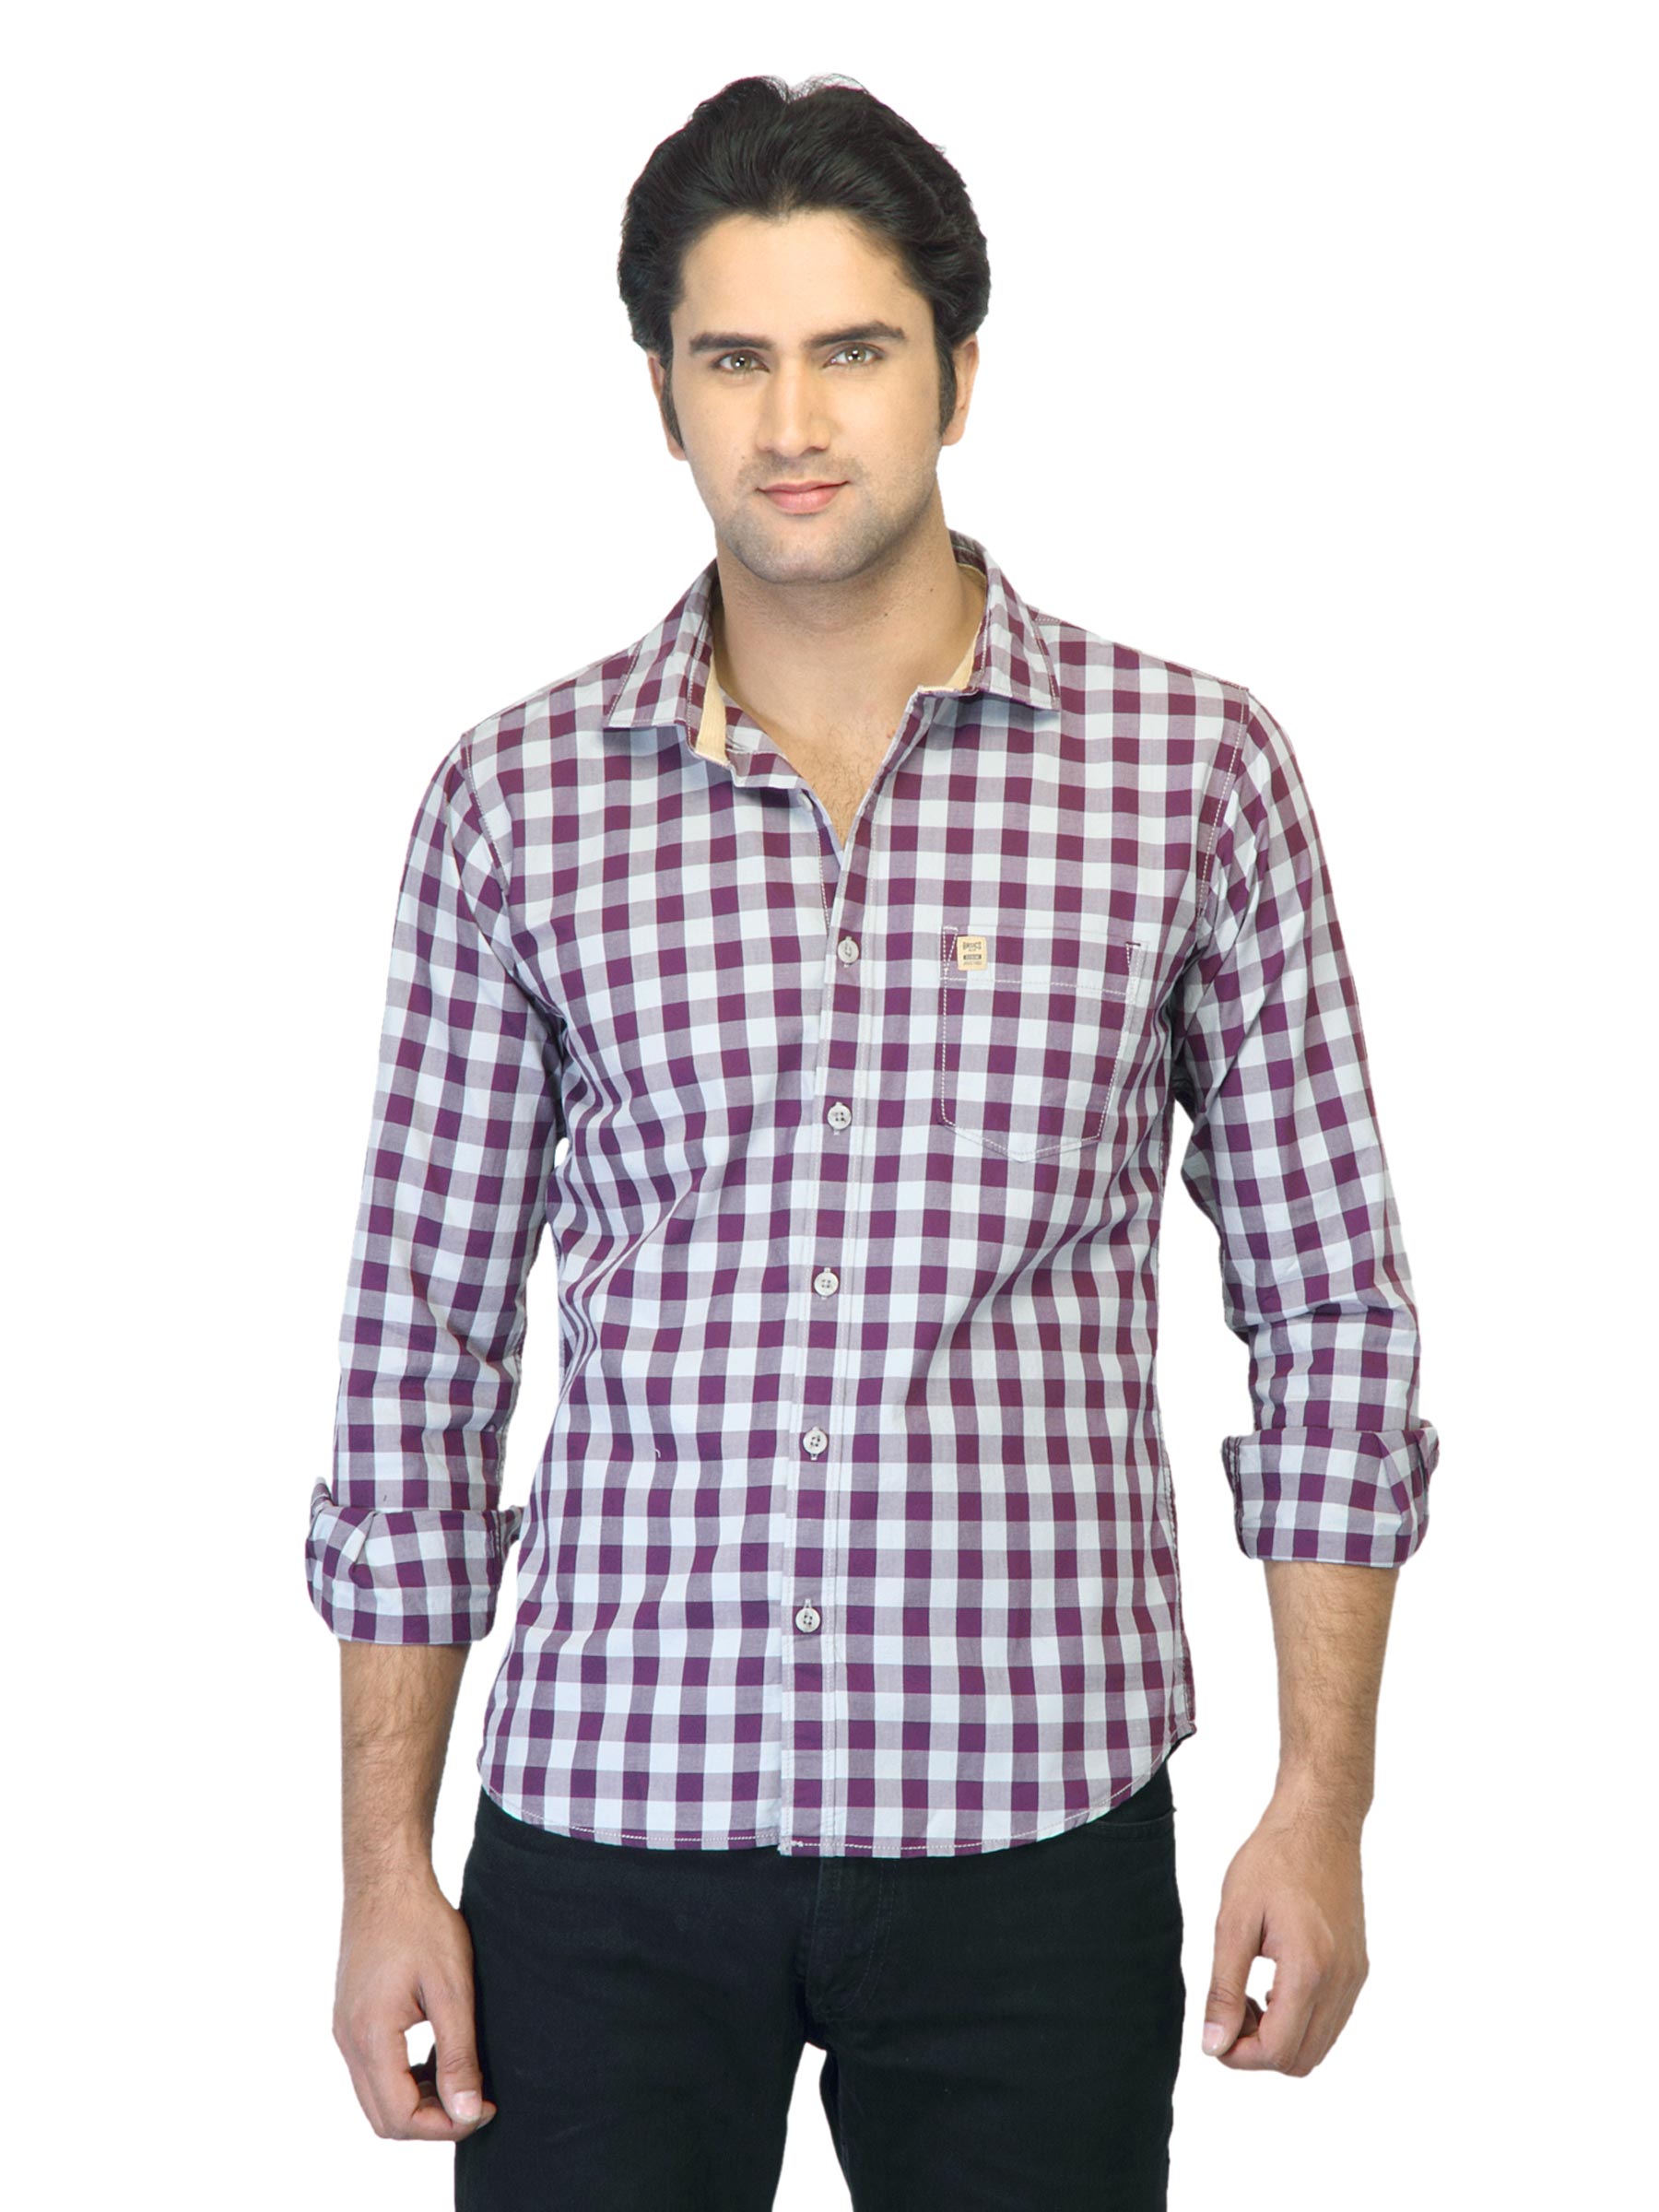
Basics Men Purple Checked Shirt
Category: Apparel / Topwear / Shirts
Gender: Men
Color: Purple
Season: Summer 2012
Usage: Casual